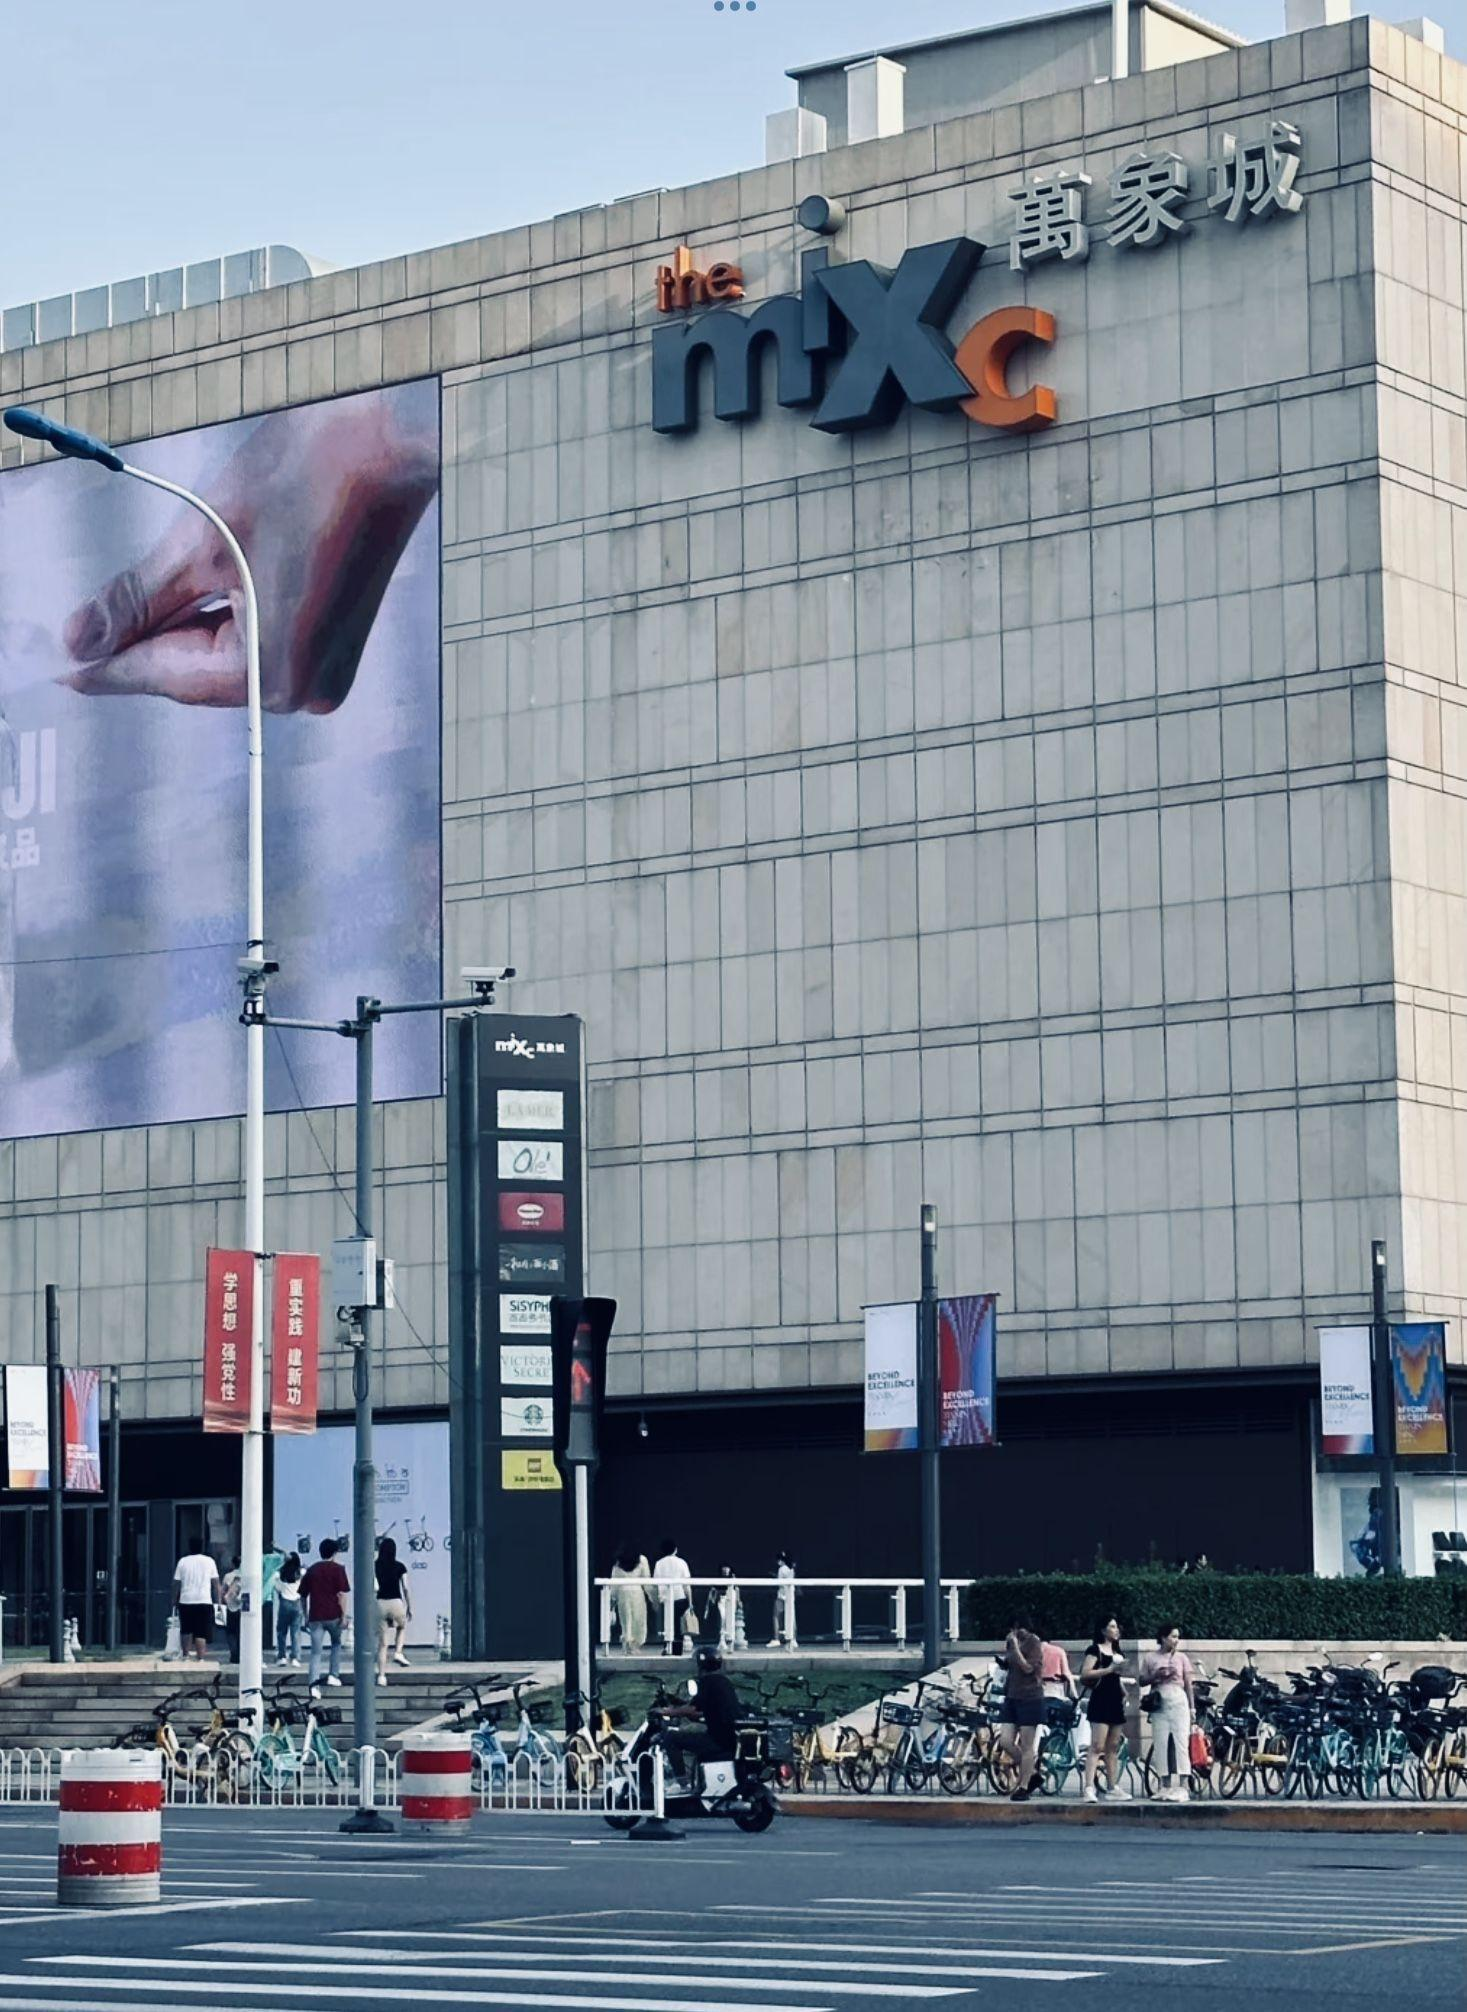
地标名称：天津万象城
所在城市：天津市·河西区